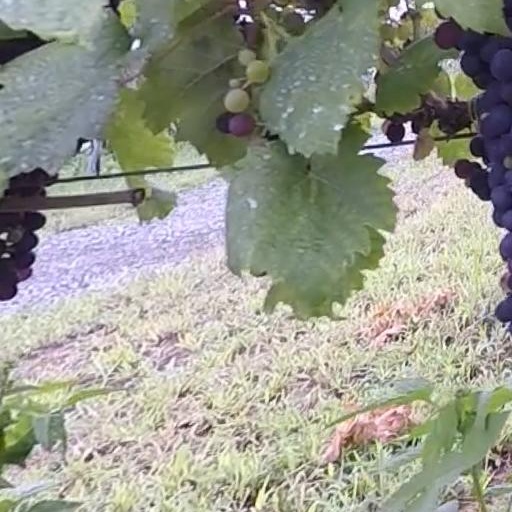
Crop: grape